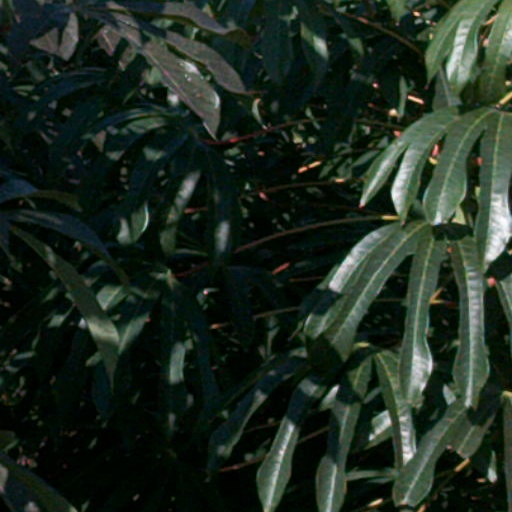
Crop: cassava